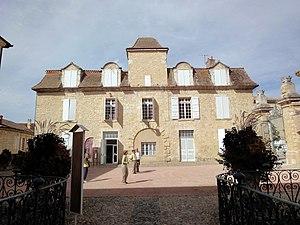
Lectoure (Gers, Midi-Pyrénées, France)
L’hôtel de ville de Lectoure occupe l’ancien palais de l’évêché, situé sur le côté sud de la cathédrale Saint-Gervais-et-Saint-Protais, qui fut ensuite, successivement, la demeure du maréchal d’Empire Jean Lannes, la sous-préfecture, le tribunal et la mairie.